Education in Warsaw

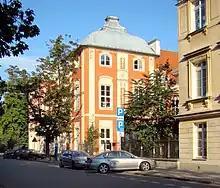
Academy of Fine Arts in Warsaw

The Copernicus Science Centre, a science museum, is located on the bank of the Vistula River in Warsaw. It contains over 450 interactive exhibits that enable visitors to single-handedly carry out experiments and discover the laws of science for themselves. The centre is the largest institution of its type in Poland and one of the most advanced in Europe.